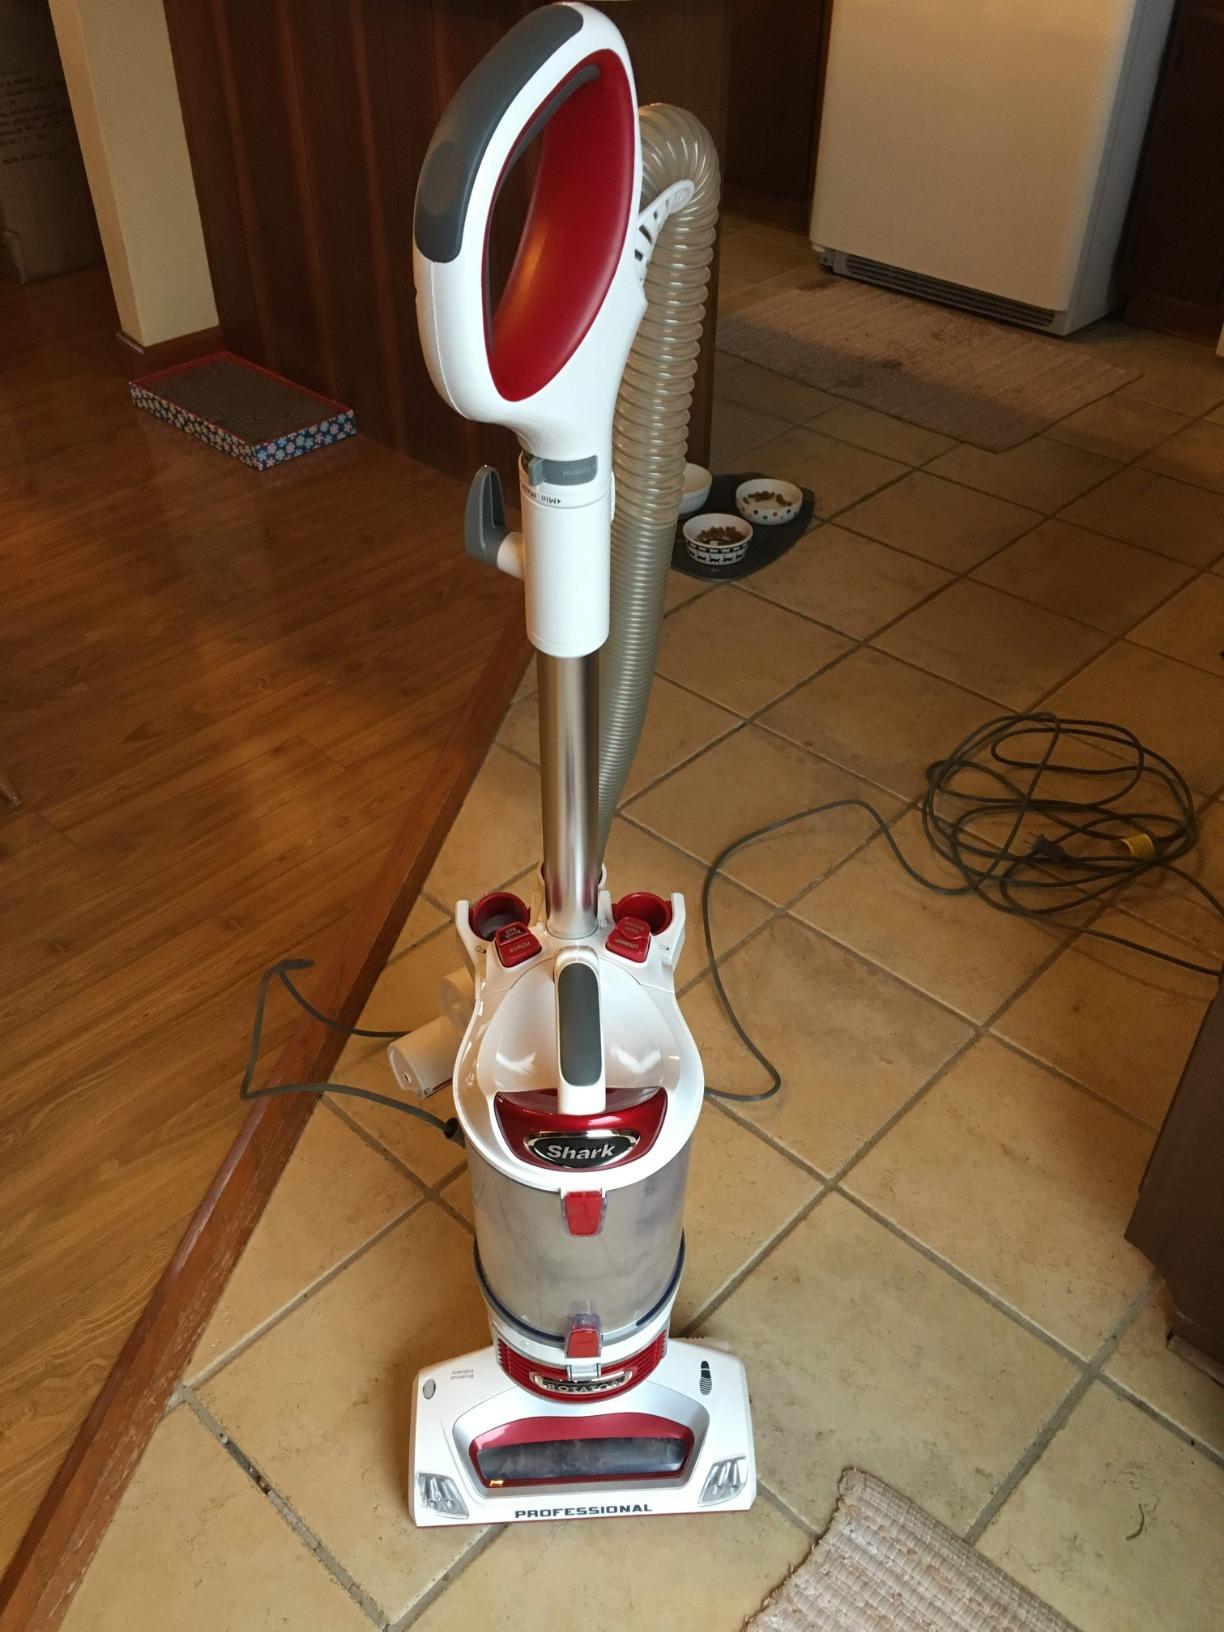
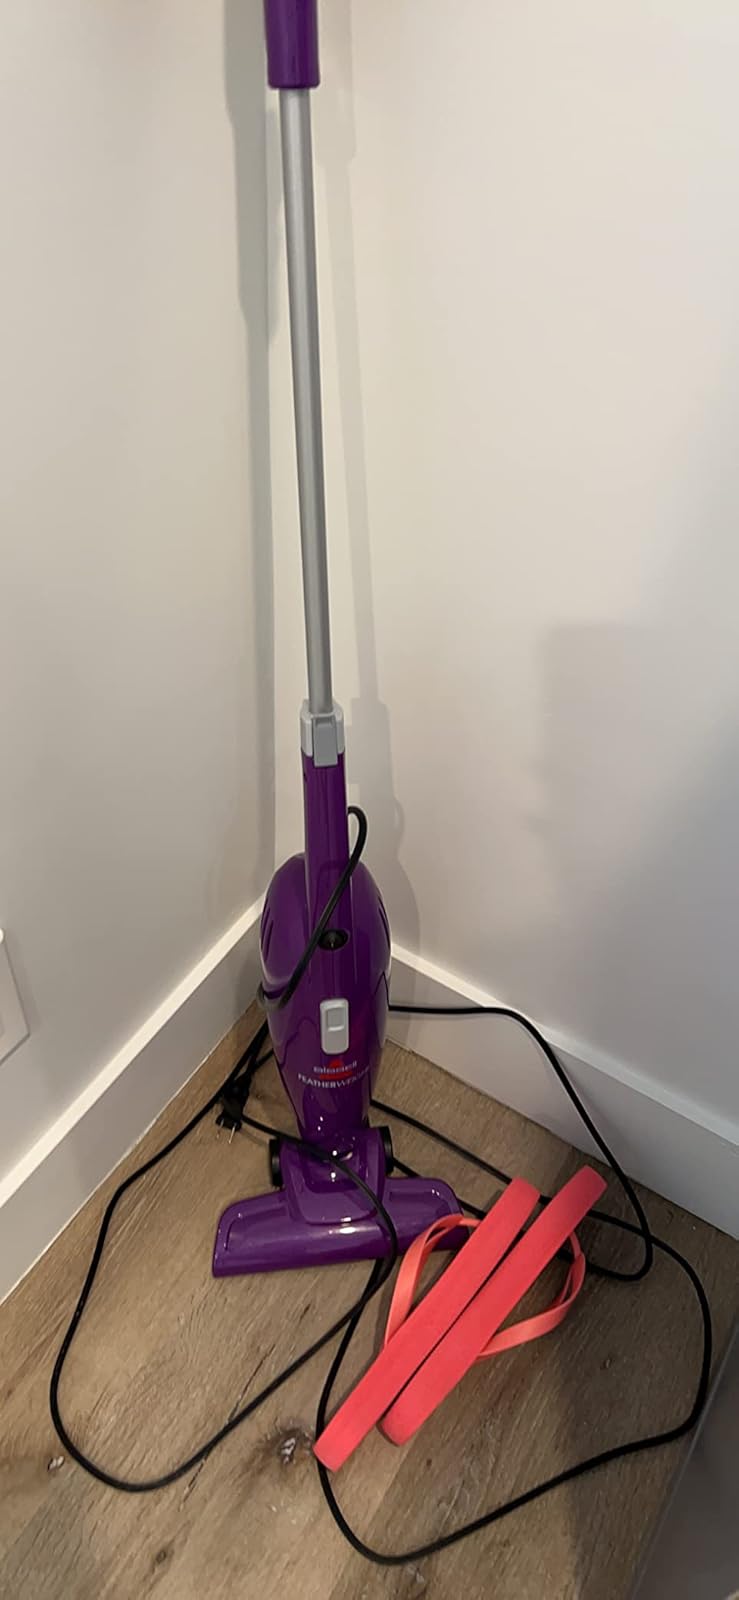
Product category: items_vacuum
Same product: no